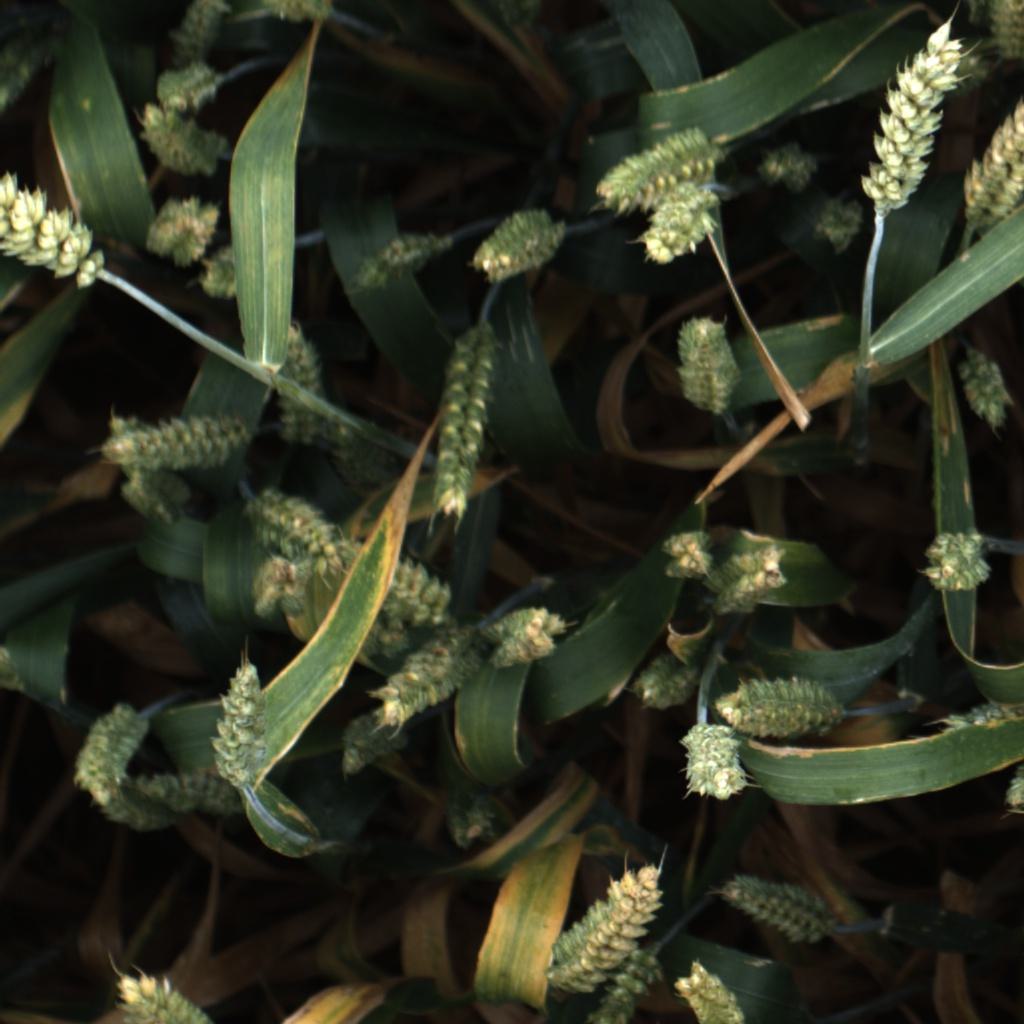
Country: UK
Location: Rothamsted
Wheat development stage: Filling - Ripening